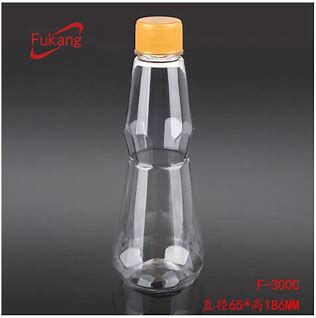
Waste category: plastic